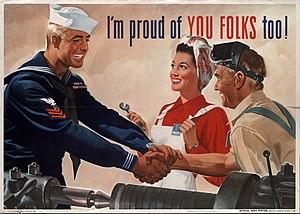
La propagande américaine durant la Seconde Guerre mondiale est utilisée pour accroître le soutien à la guerre et souligner la détermination des Alliés à obtenir la victoire. L'utilisation d'un large éventail de médias, la haine de l'ennemi fomentée par les propagandistes et le soutien aux alliés des États-Unis, exhorte le grand public à un plus grand effort pour aider la production de guerre et les jardins de la victoire, persuade les gens d'économiser une partie de leurs matériaux de sorte que davantage peuvent être utilisés pour l'effort de guerre et d'acheter des obligations de guerre. Le patriotisme devient le thème central de la publicité tout au long de la guerre tandis que des campagnes à grande échelle sont lancées pour vendre des obligations de guerre, promouvoir l'efficacité dans les usines, réduire les rumeurs malfaisantes et maintenir le moral des civils. La guerre renforce le rôle de l'industrie de la publicité dans la société américaine, détournant ainsi les critiques antérieures.